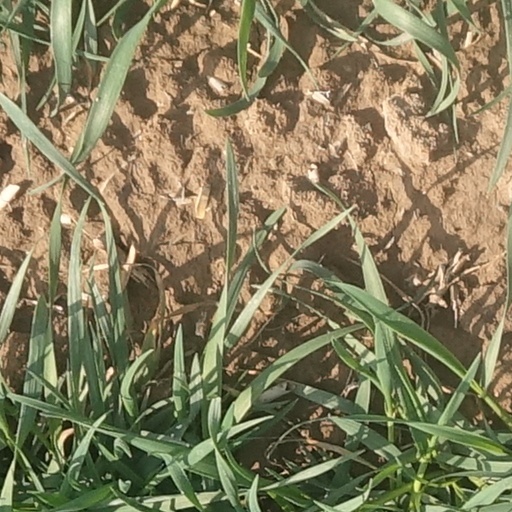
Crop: wheat